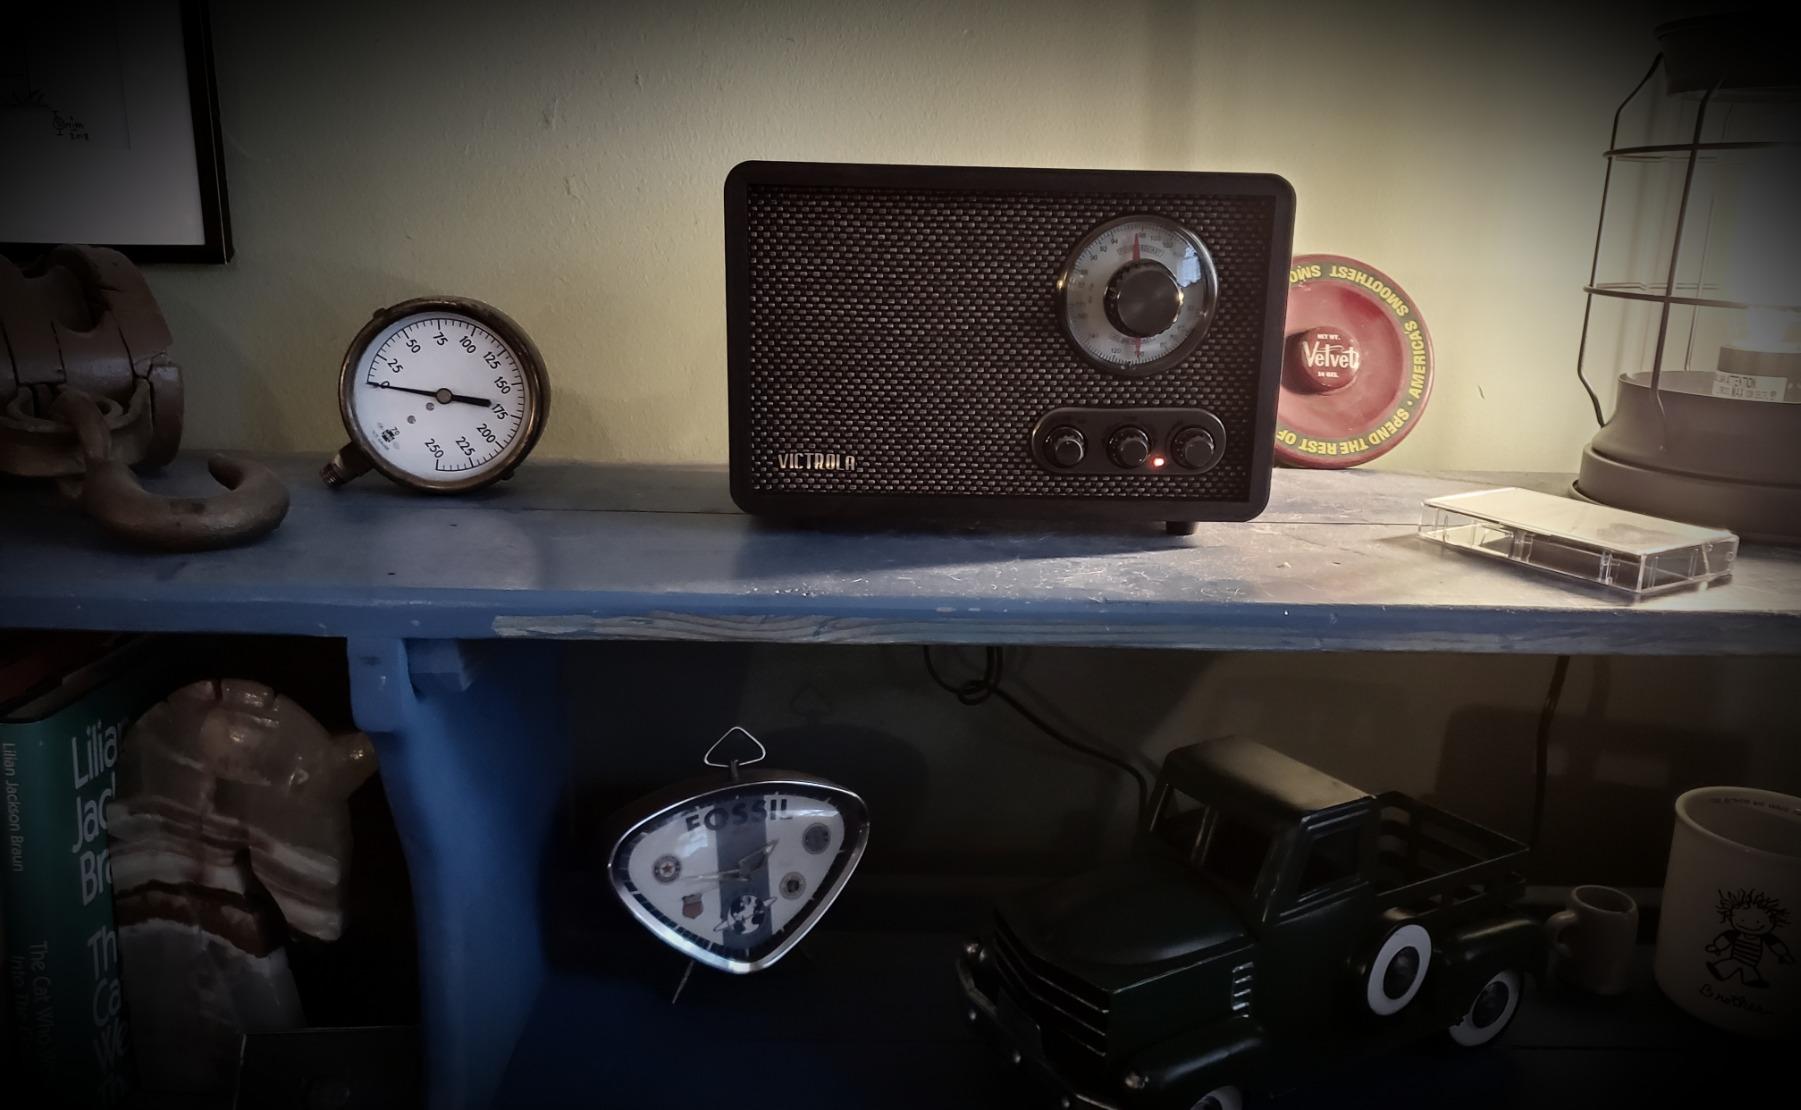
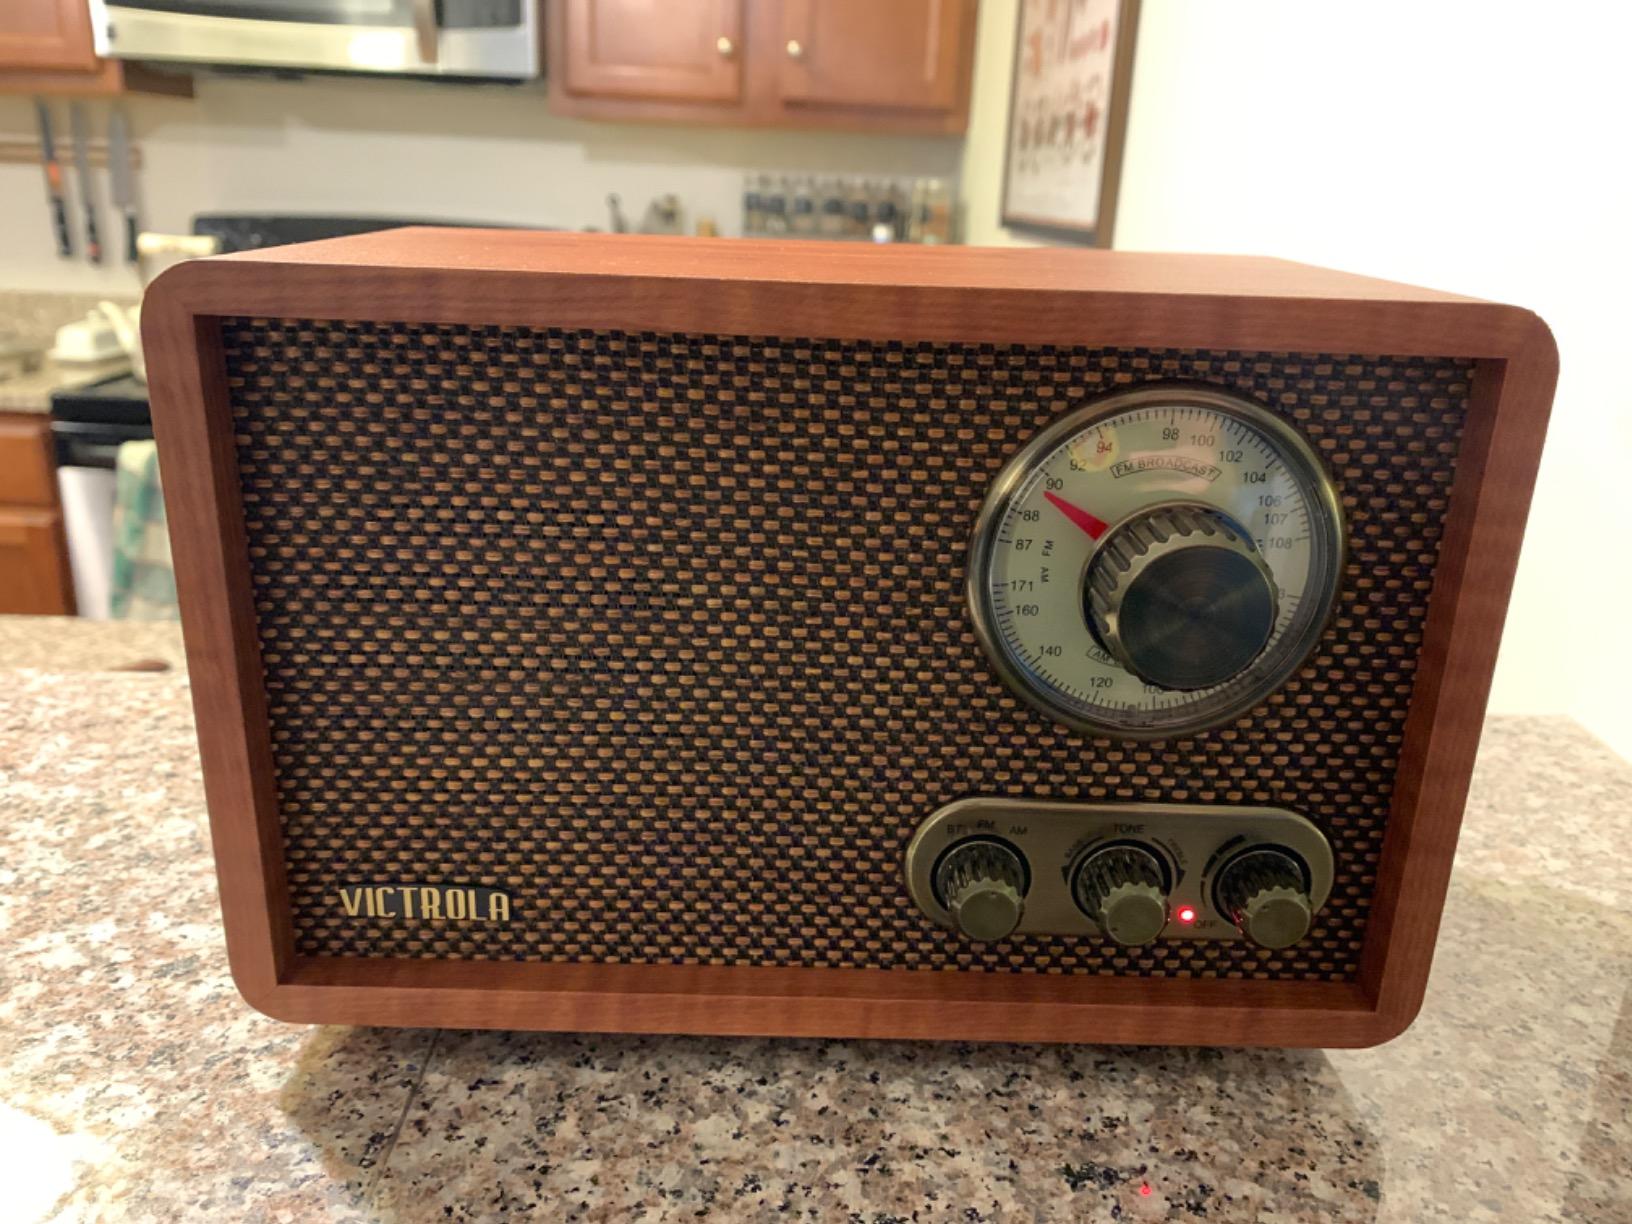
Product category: radio
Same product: yes